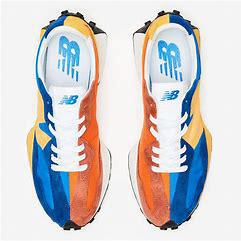
Brand: New
Model: Balance New Balance 327